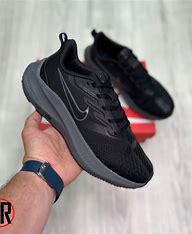
Brand: Nike
Model: Winflo 10